Ülemiste Centre

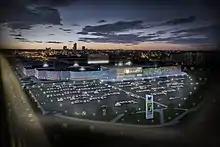
View of Ülemiste Centre in 2017

Ülemiste Keskus (Estonian: "Ülemiste keskus") is a shopping centre in Tallinn, Estonia. It's adjacent to Tallinn Airport in Ülemiste. It has over 220 stores, 8 restaurants, and a large playroom for children.